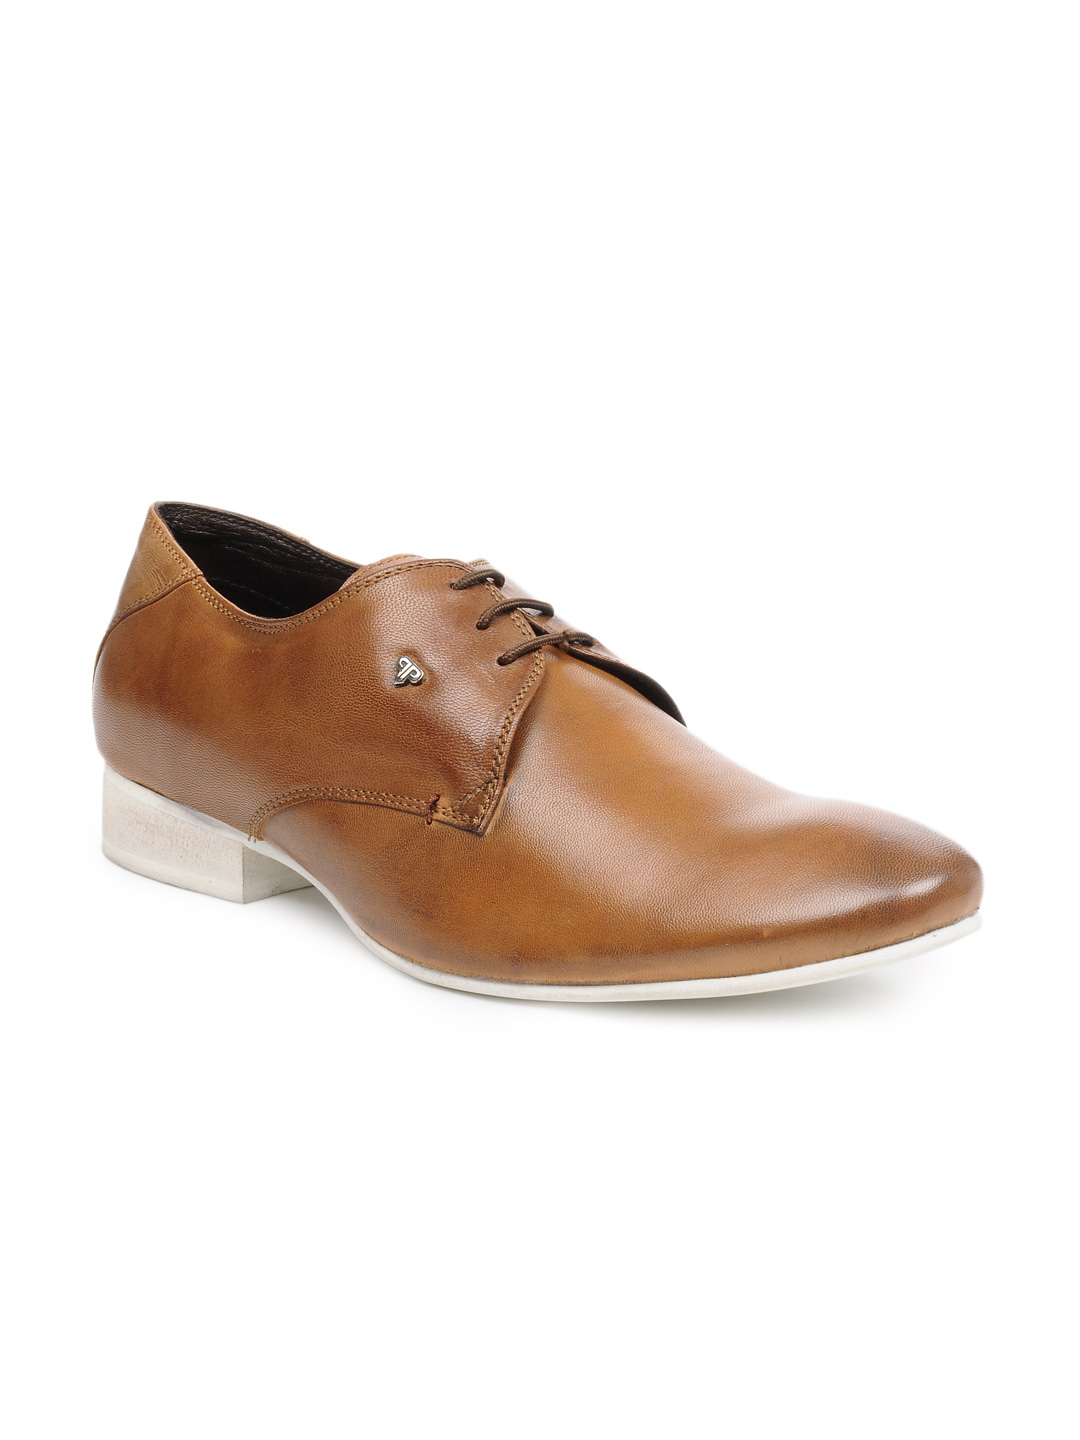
Provogue Men Brown Formal Shoes
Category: Footwear / Shoes / Formal Shoes
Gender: Men
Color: Tan
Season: Fall 2012
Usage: Formal